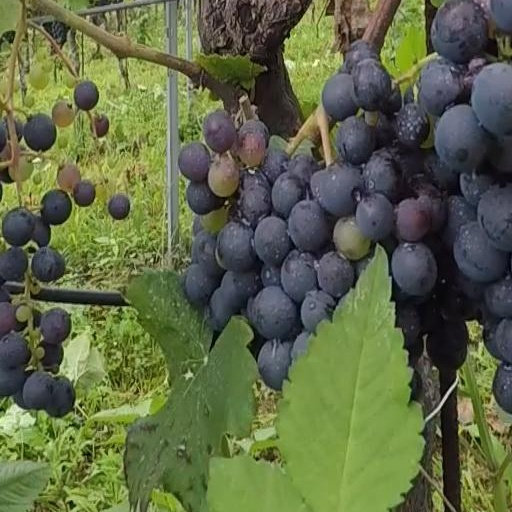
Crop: grape